Iran–United States relations

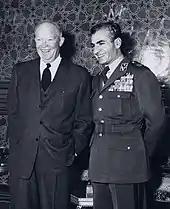
The Shah with Dwight D. Eisenhower in 1959

Until the outbreak of World War II, the United States had no active policy toward Iran. When the Cold War began, the United States was alarmed by the attempt by the Soviet Union to set up separatist states in Iranian Azerbaijan and Kurdistan, as well as its demand for military rights to the Dardanelles in 1946. This fear was enhanced by the loss of China to communism, the uncovering of Soviet spy rings, and the start of the Korean War.